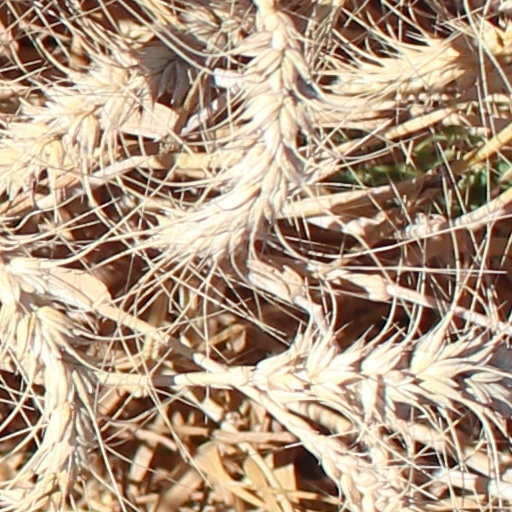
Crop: wheat